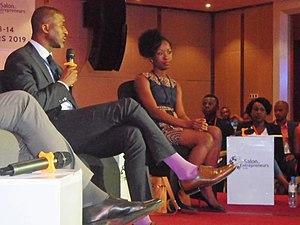
SADEN panel sur l'apport des diaspo a la Guinée
Le salon des entrepreneurs de guinée est une rencontre annuel des professionnels et non professionnels du monde entrepreneurial créé en 2019 par Souleymane Camara et organisé les 13 et 14 mars à Conakry.